Operation Grapple

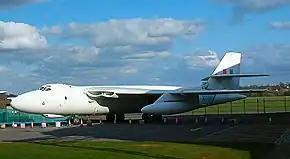
Vickers Valiant B1 XD818 at Royal Air Force Museum Midlands

The first trial series consisted of three tests, named "Grapple 1", "Grapple 2" and "Grapple 3". All bombs were dropped and detonated over Malden Island, and exploded high in the atmosphere, rather than being detonated on the ground, in order to reduce the production of nuclear fallout. British scientists were aware that the Americans had been able to reduce fallout by obtaining most of the bomb yield from fusion instead of fission, but they did not yet know how to do this. Amid growing public concern about the dangers of fallout, particularly from strontium-90 entering the food chain, a committee chaired by Sir Harold Himsworth was asked to look into the matter. Another, in the United States chaired by Detlev Bronk, also investigated. They reported simultaneously on 12 June 1956. While differing on many points, they agreed that levels of strontium-90 were not yet sufficiently high to be of concern.